Star Blazer (video game)

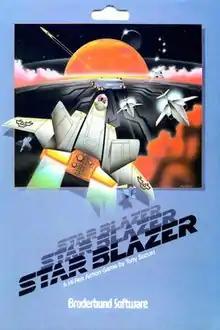

Star Blazer is a horizontally scrolling shooter programmed by Tony Suzuki for the Apple II and published by Broderbund Software in 1982. A version for Atari 8-bit computers was released in 1983 as Sky Blazer.